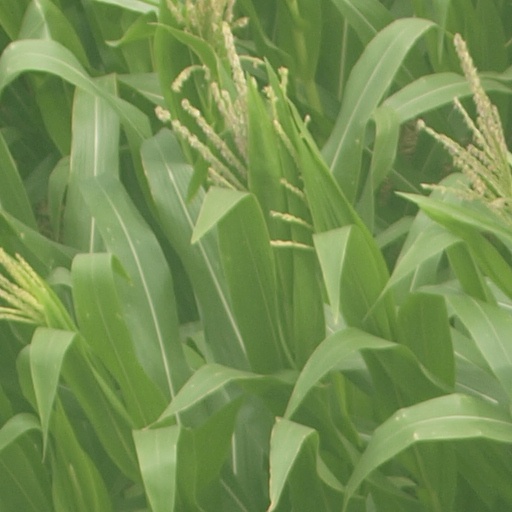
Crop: maize; corn